Los Angeles Central Library

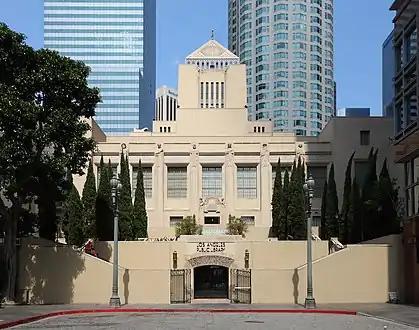
South entrance at Hope Street

Richard J. Riordan Central Library, primarily known as the Los Angeles Central Library, is the main branch of the Los Angeles Public Library (LAPL), in Downtown Los Angeles. It is named after Mayor of Los Angeles Richard Riordan.